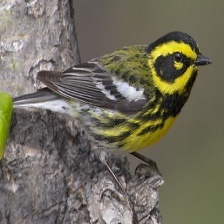
Species: TOWNSENDS WARBLER
Scientific name: SETOPHAGA TOWNSENDI